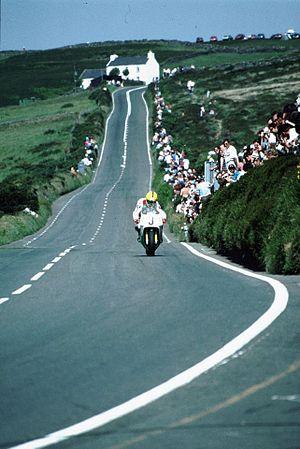
Le Tourist Trophy de l'île de Man est une course de moto qui se déroule sur les routes de l'île de Man pendant la première semaine du mois de juin.
L’histoire de l’île de Man est largement tributaire de ses voisins : Angleterre, Écosse, Irlande, mais aussi de la Norvège.
L’île de Man est un pays de petite taille. Le sport y joue pourtant un rôle social important et de nombreux sportifs mannois ont fait connaître leur île grâce à leur talent. L'événement sportif le plus connu sur Man est la course annuelle de motos connue sous le nom de Tourist Trophy de l'île de Man.